Cockade of Italy

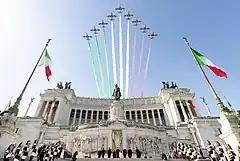
The "Frecce Tricolori", with the smoke trail representing the national colours of Italy, above the Victor Emmanuel II Monument in Rome during the celebrations of the "Festa della Repubblica". They represent the best known scenographic use of the three Italian national colours.

During the Second Italian War of Independence the territories that were gradually conquered by Victor Emmanuel II of Piedmont-Sardinia and Napoleon III of France acclaimed the two sovereigns as liberators waving green, white and red flags and wearing tricolour cockades. The regions ready to ask for annexation to the Kingdom of Piedmont-Sardinia through the plebiscites of the unification of Italy also expressed their desire to be part of a united Italy with the waving of flags and the use of cockades on their clothes.